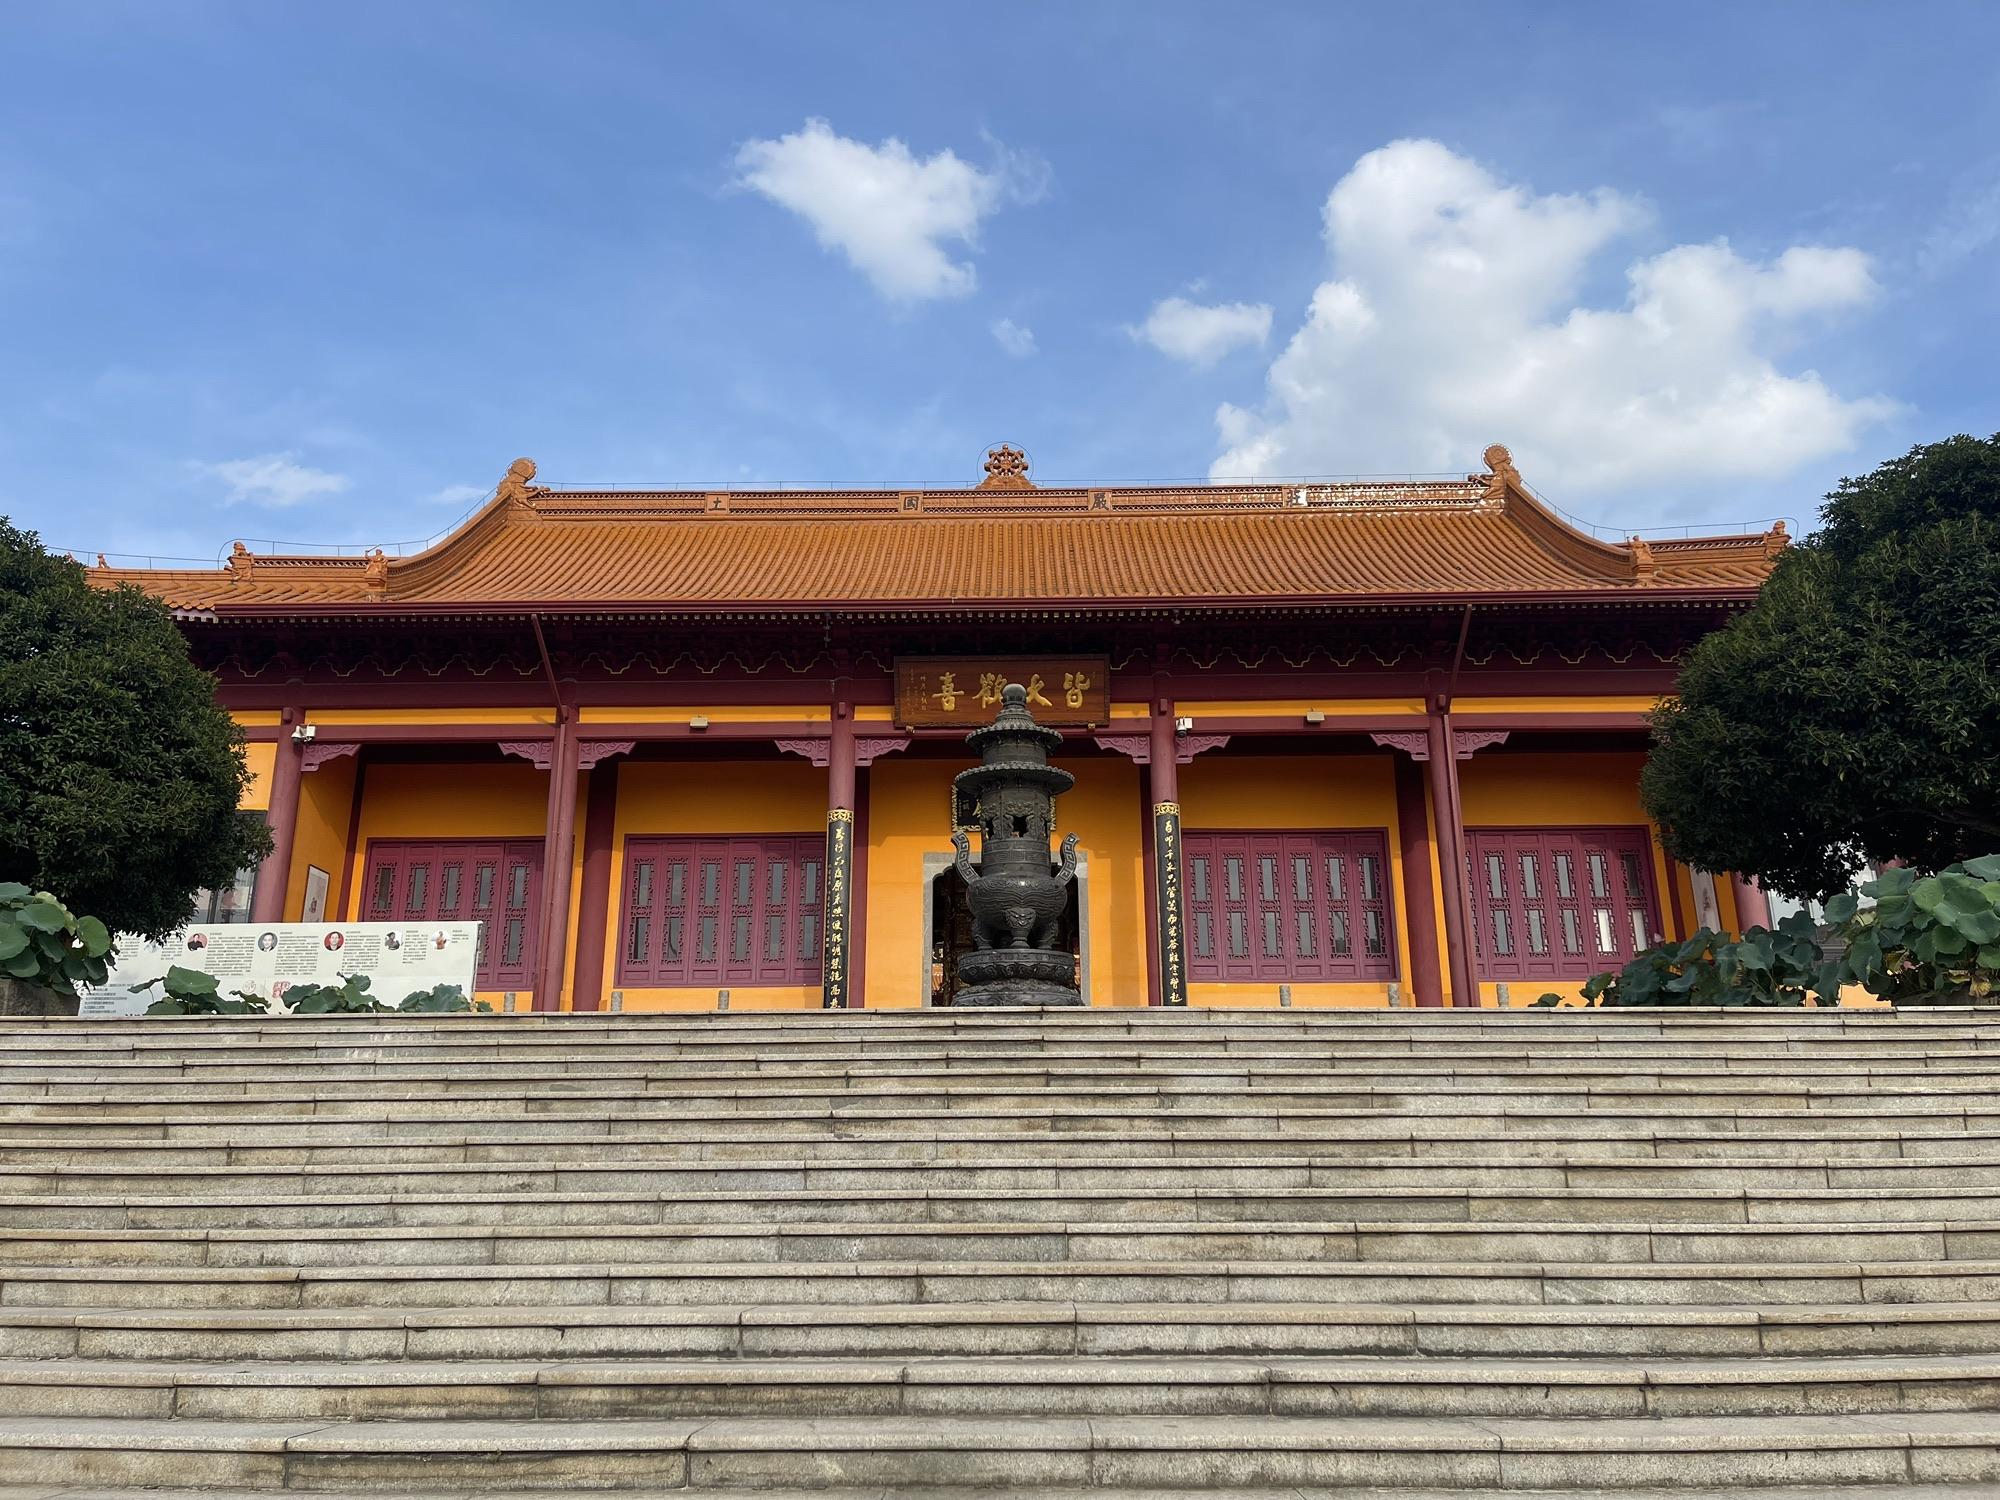
地标名称：洗心禅寺
所在城市：长沙市·望城区